Ketanji Brown Jackson

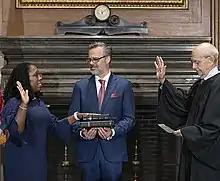
Justice Breyer administering the Judicial Oath to Jackson (June 30, 2022)

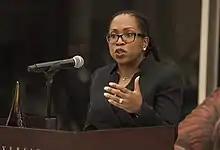
Judge Jackson at the James B. Parsons Legacy Dinner on February 24, 2020

In early 2016, Obama administration officials vetted Jackson as a potential nominee to the Supreme Court of the United States to fill the vacancy left by the death of Justice Antonin Scalia. Jackson was one of five candidates interviewed as a potential nominee.